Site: brandenburg
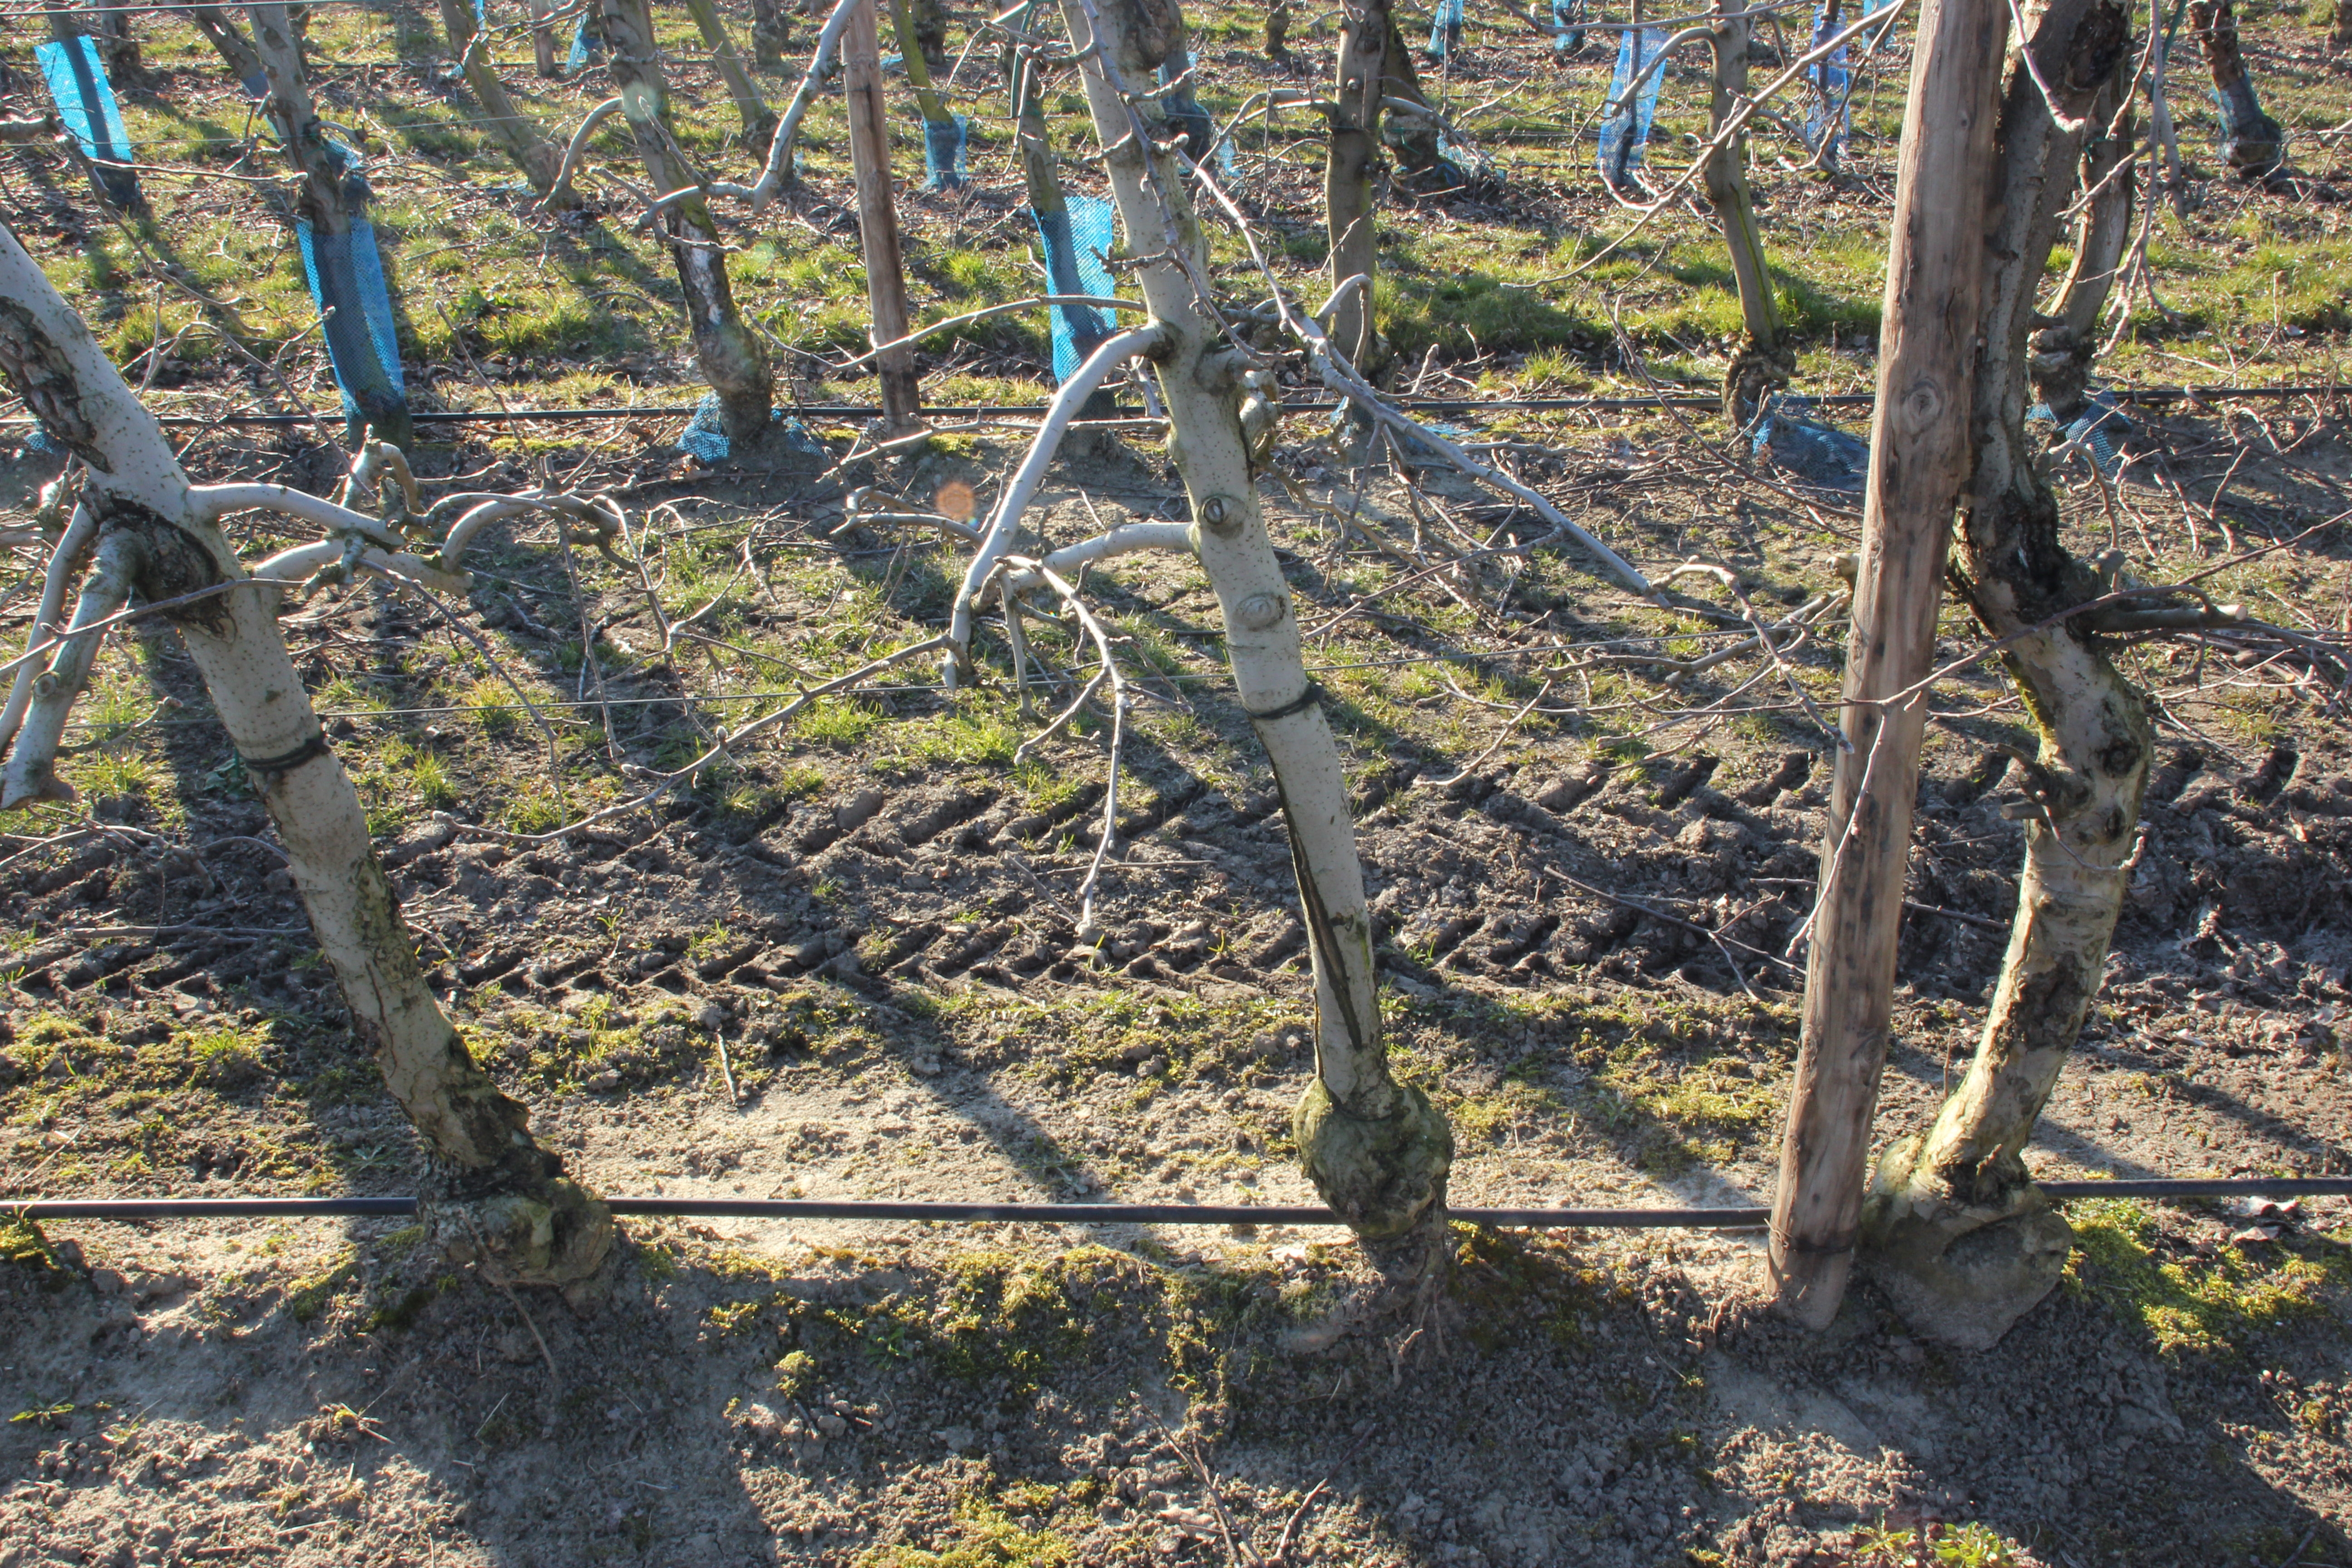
Growth stage (BBCH 03): Bud development